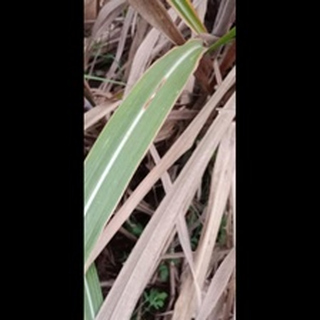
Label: sugarcane_red_rot